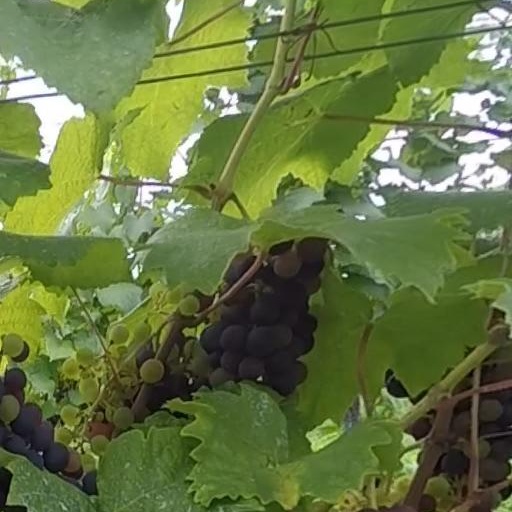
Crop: grape